Utah State Route 128

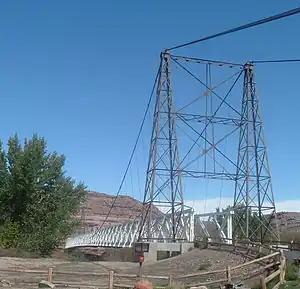
The Dewey Bridge carried SR-128 across the Colorado River until its retirement in 1988

In 1912 Grand County unsuccessfully petitioned the state to finance the construction of a bridge. In 1913, the ferry was out of service for a time because ice in the river struck the ferry, causing it to sink. This raised the level of urgency for a more reliable river crossing. Grand County held a municipal bond election, and was able to raise $25,000 (1913, approximately equivalent to $550,000 in 2008) to finance the construction of a bridge. The county employed the Midland Bridge Company of Kansas City, Missouri, to build it. Plans originally called for the bridge deck to be wide, but with the bonds not producing the expected yields, the deck width was scaled down to . In 1916, the bridge was dedicated with a strength test by having approximately 70 attendees attempt to cross the bridge at once. The total was seven wagons, two people on horseback and several on foot. The bridge was designed to support the weight of six horses, three wagons, and of freight.